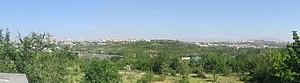
Kanaker-Zeytun est un des douze districts d'Erevan, la capitale de l'Arménie.